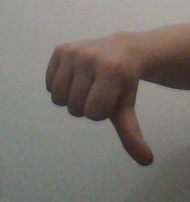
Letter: waw